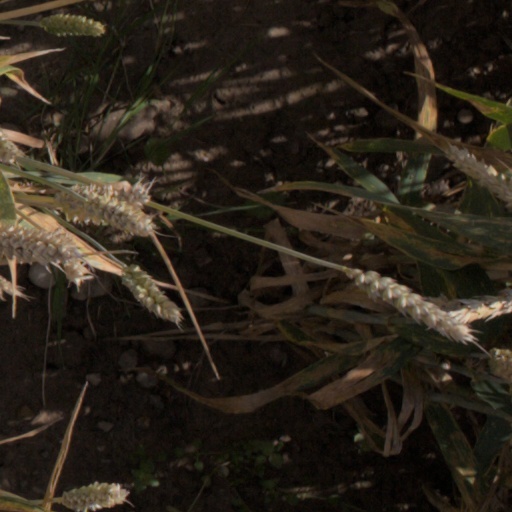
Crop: wheat